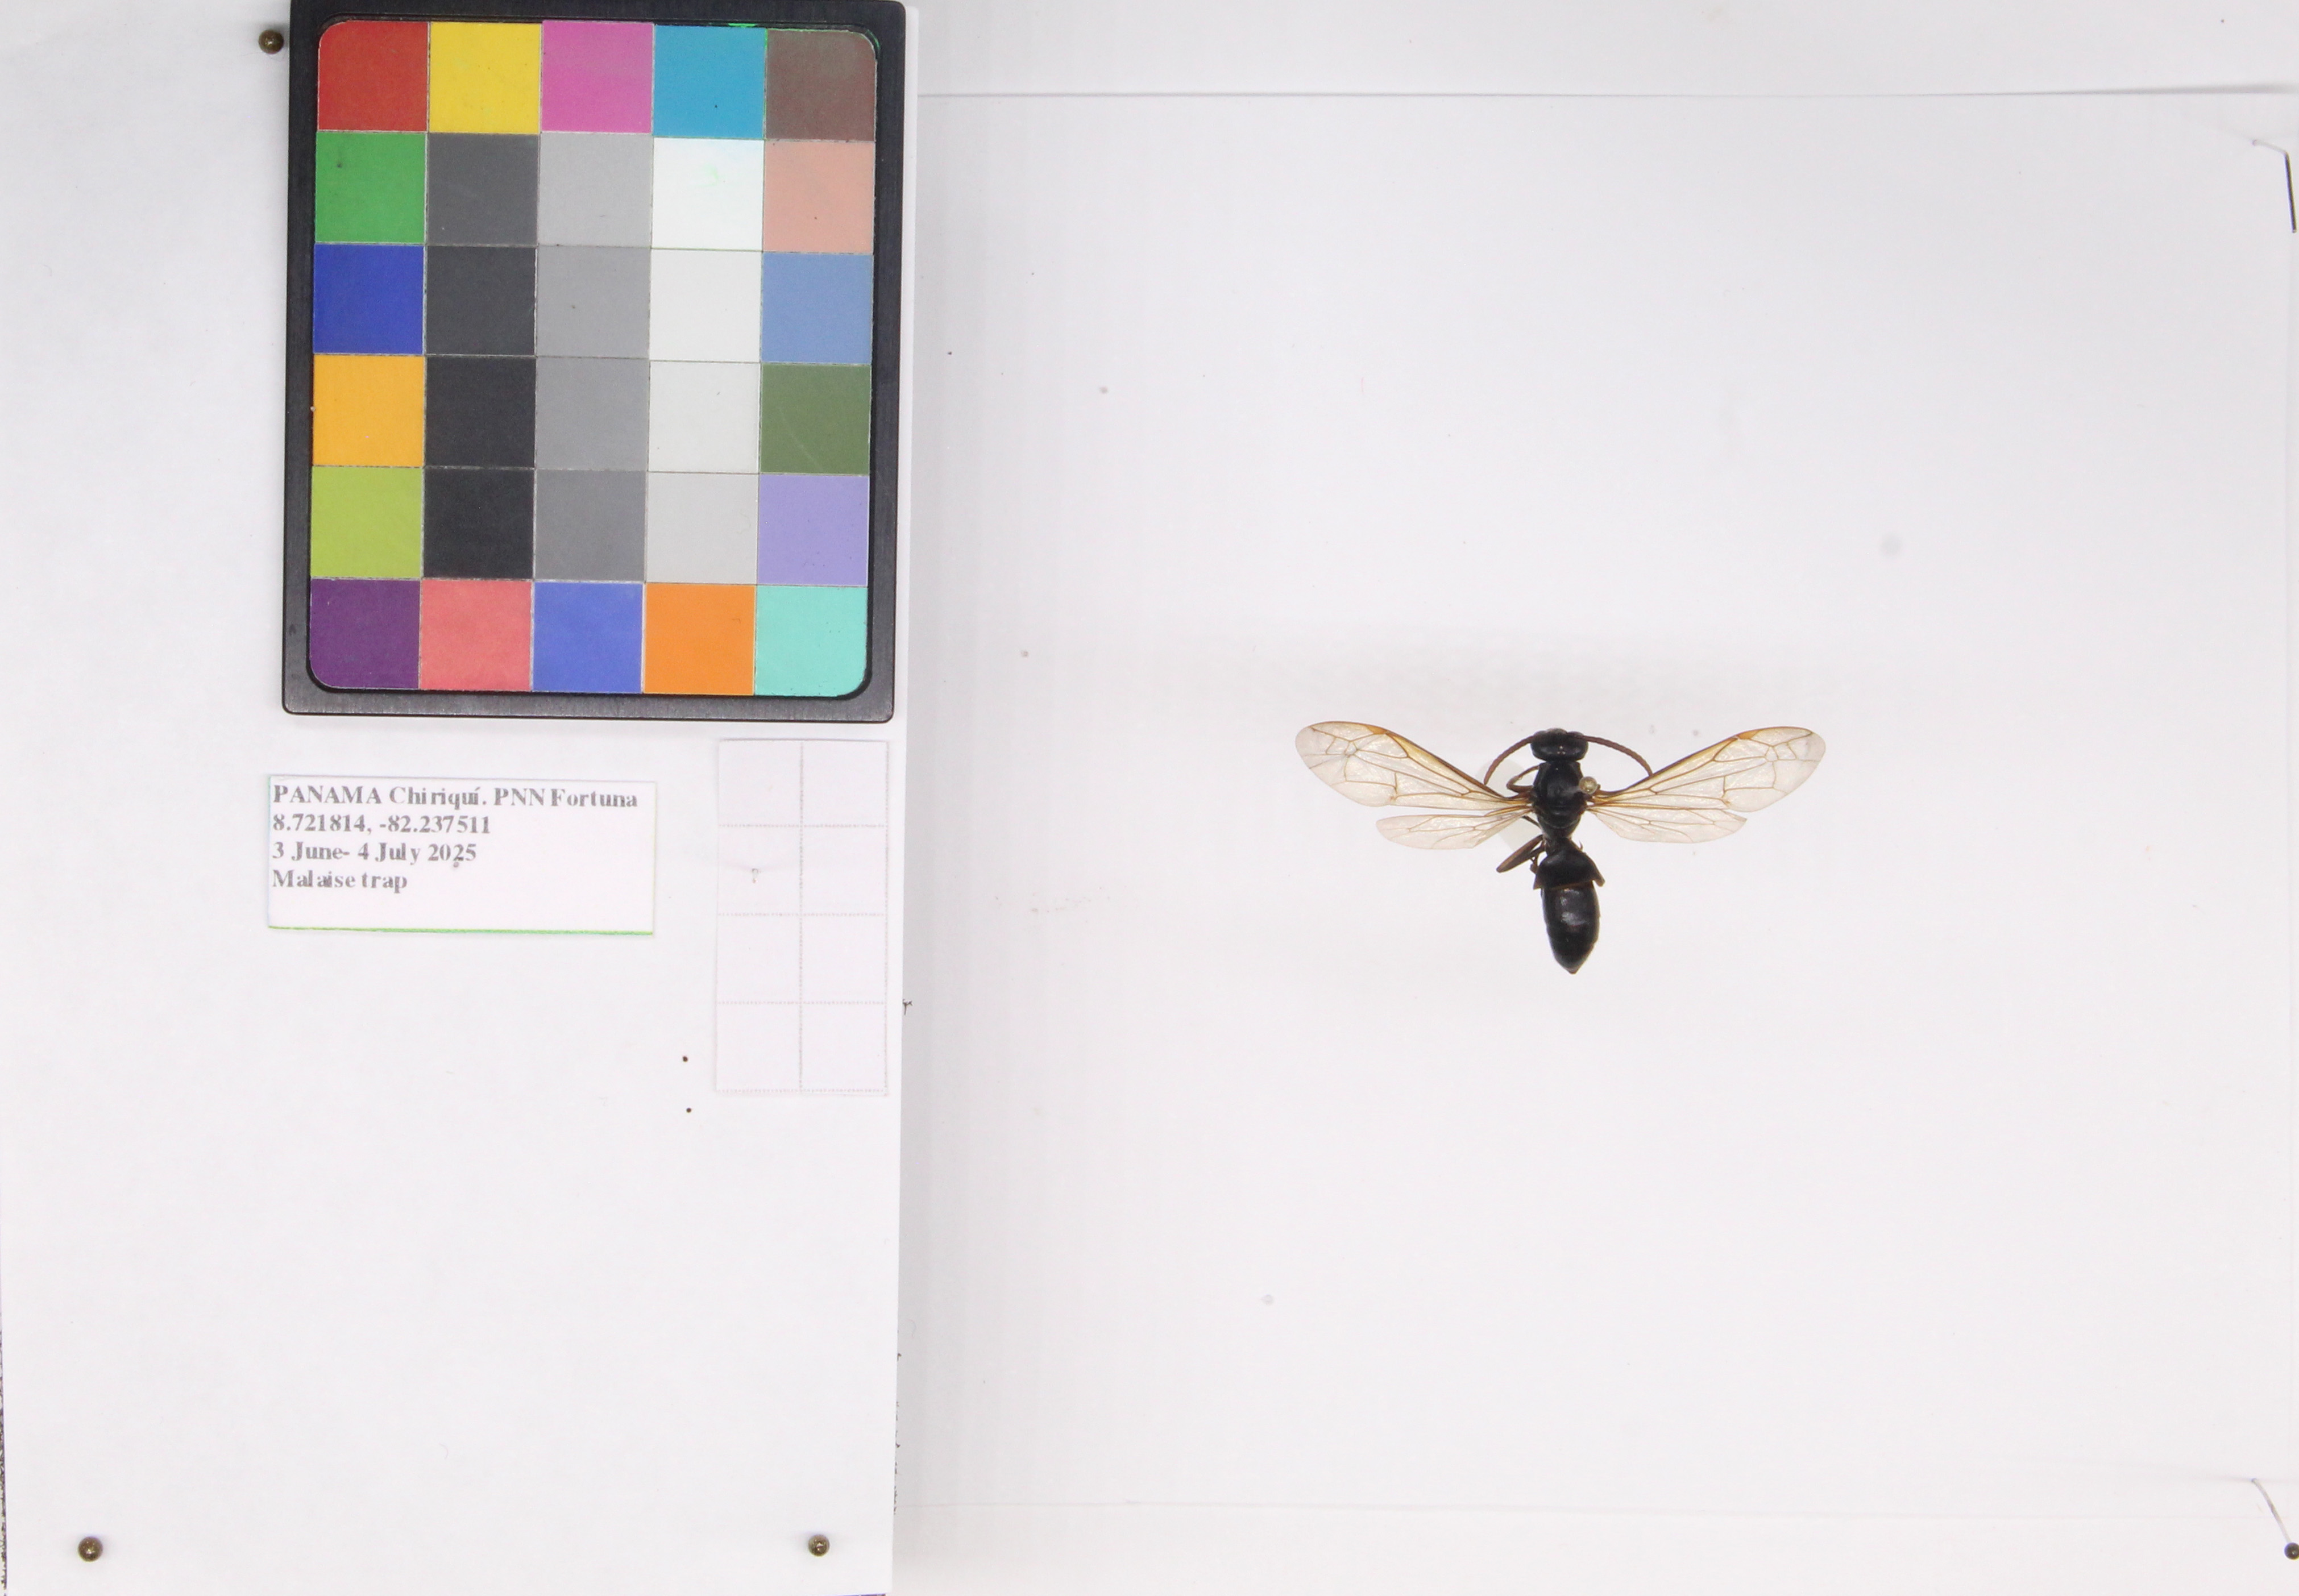
Label: wasp
Location: Fortuna